2017 Dutch–Turkish diplomatic incident

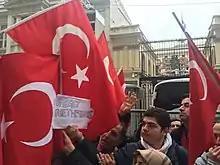
Protesters at the Consulate General of the Netherlands in Istanbul

On 3 March 2017, Dutch Prime Minister Mark Rutte got confirmation from the Turkish authorities that a campaign rally was planned on Dutch territory, on 11 March. That day he announced on his Facebook page that the Dutch authorities would not cooperate. On 6 March, the Dutch Ministry of Foreign Affairs received diplomatic mail requesting the admission of the Turkish Minister of Foreign Affairs Mevlüt Çavuşoğlu with the intention of attending a campaign meeting. The same day, the Dutch foreign minister Bert Koenders replied in a "note verbale" that such a visit would not be allowed. This led to a series of telephonic contacts between Koenders and Çavuşoğlu, as well as between Rutte and the Turkish prime minister Binali Yıldırım. According to Çavuşoğlu, the Dutch government told him that it objected to a visit because it feared that it would lead to an electoral victory of the anti-Islamic Party for Freedom. The Dutch government has denied that such a motive was ever communicated to Çavuşoğlu. Dutch diplomatic sources have indicated that Çavuşoğlu offered Koenders to postpone a visit to a date after the Dutch elections on 15 March, e.g. to 18 March, but that this option was refused by Koenders who wanted to avoid any suggestion of a connection between the two events, fearing it might give the impression that the Dutch government deliberately escalated the situation. As an alternative for a ministerial visit to a mass gathering, the Dutch authorities offered to allow the visit of Turkish ex-parliamentarians, or Çavuşoğlu visiting some closed session. When no consensus was reached, the Dutch made a final offer on 10 March: Çavuşoğlu would be allowed access to the Turkish embassy in The Hague. This was accepted by the Turks. Then the Dutch demanded that no more than fifty people were invited to the meeting and the session would not be made public beforehand. While Turkey considered this condition, a third one was made in the evening: the names of those invited would have to be disclosed beforehand to the Dutch authorities. On 11 March 03:00, it was added that if Turkey would not accept this offer, landing rights might be refused. Turkey considered this to be an unacceptable infringement on its sovereignty and a deliberate attempt by the Dutch to sabotage the visit. Koenders told the Dutch press that the Netherlands would not facilitate a planned visit by Çavuşoğlu to Rotterdam on 11 March, meaning that he would not meet with Çavuşoğlu in any official capacity and that the Dutch state would not provide support in any way during his planned visit. Koenders cited risks to public order and security for the decision, and further stated that, although the Dutch government did not approve of the planned visit, he would not infringe upon the constitutional right of freedom of assembly. Çavuşoğlu was very dismayed by what he saw as a Dutch ultimatum. He publicly requested "all Turkish citizens in the Netherlands" to come to the Turkish consulate in Rotterdam on 11 March. In an interview with CNN Türk around 09:00 he claimed to have been threatened by the Netherlands and announced "heavy sanctions" if his visit was prevented. Koenders watched the CNN programme; when he heard the remarks by Çavuşoğlu, he said "This is the signal" and immediately phoned Rutte. On 11 March, around 10:00, Rutte denied Çavuşoğlu's government plane the right to land on Dutch soil.